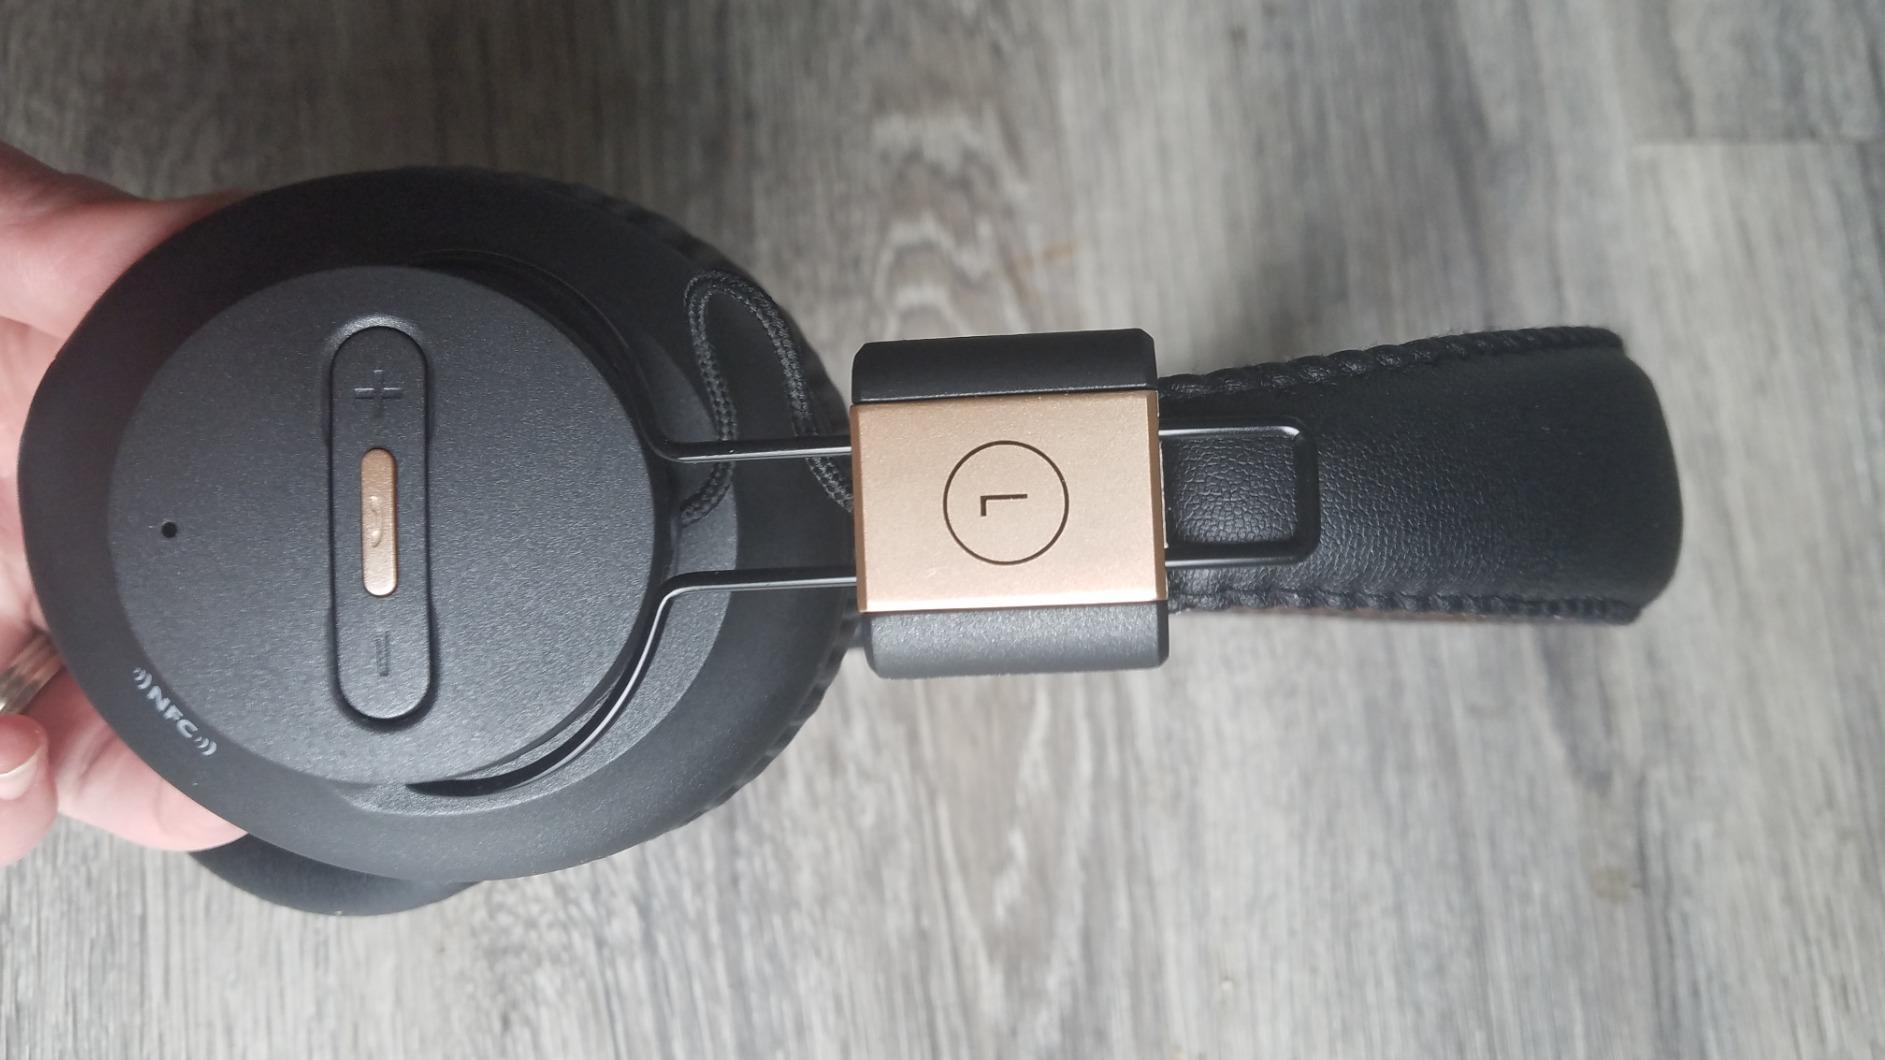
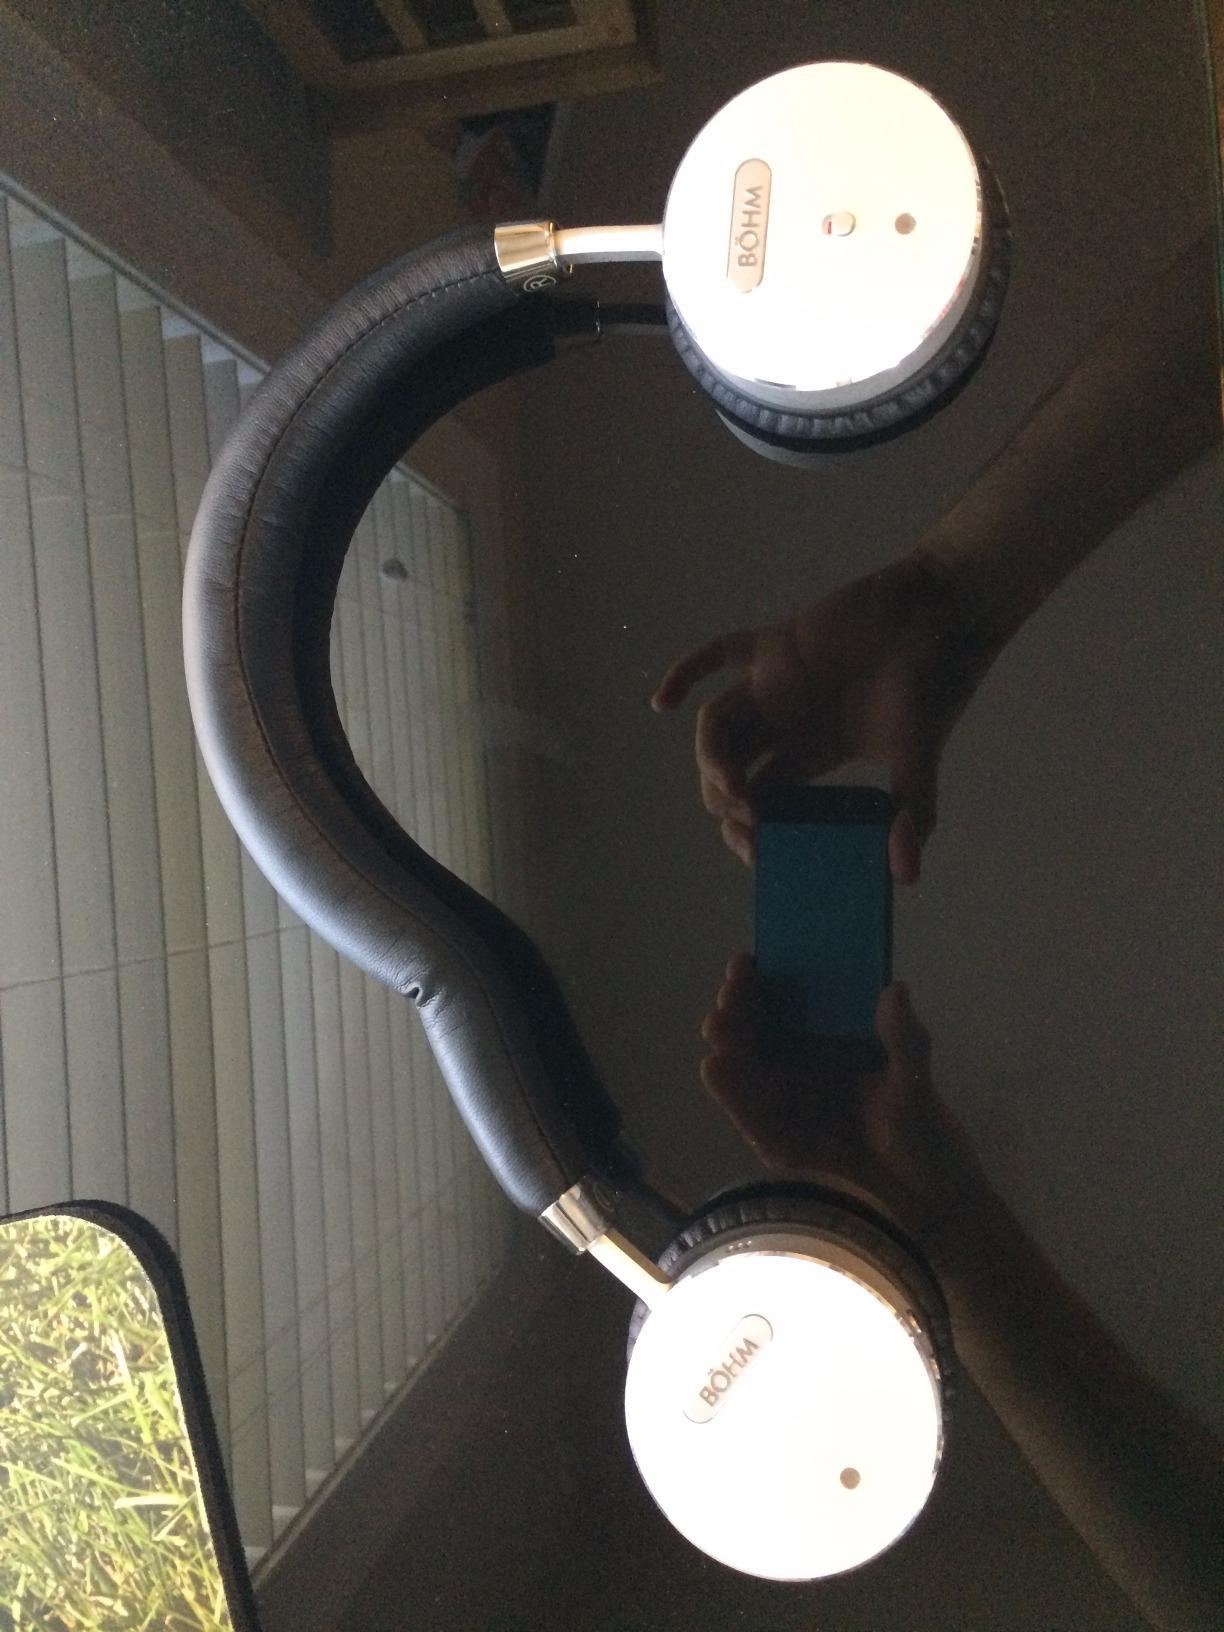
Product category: headphones
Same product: no